Hiram Codd

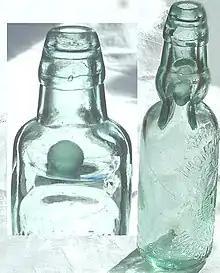
A Codd bottle.

Mineral water soda manufacturers who wanted to use Codd's Globe Stopper bottles had to pay a yearly fee for a licence to use his patent bottle. By mid-1873 he had granted 20 licences and received a further 50 applications. This was boosted further by a Trade Show held in London in the same year. By 1874 the licence was free to bottle manufacturers as long as they purchased the marbles, sealing rings and used his groove tool, and the mineral water firms they traded with had already bought a licence to use his bottle. Codd had two factories in London solely producing marbles, one in Kennington and the other in Camberwell, which was run by F. Barrett, the son of his financial backer.